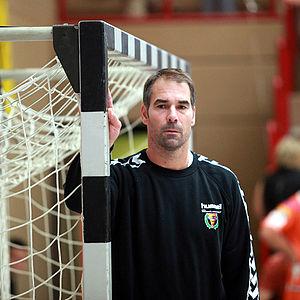
Tomas Svensson, né le 15 février 1968 à Eskilstuna, est un ancien joueur suédois de handball évoluant au poste de gardien de but.